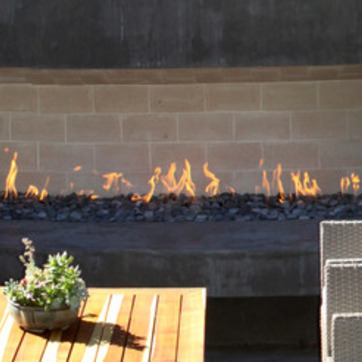
Material: other